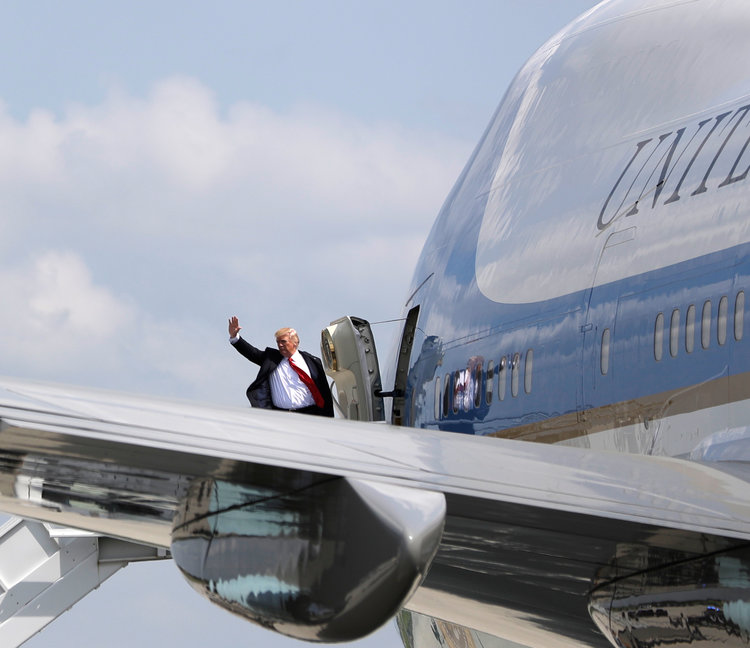
Vehicle type: Planes